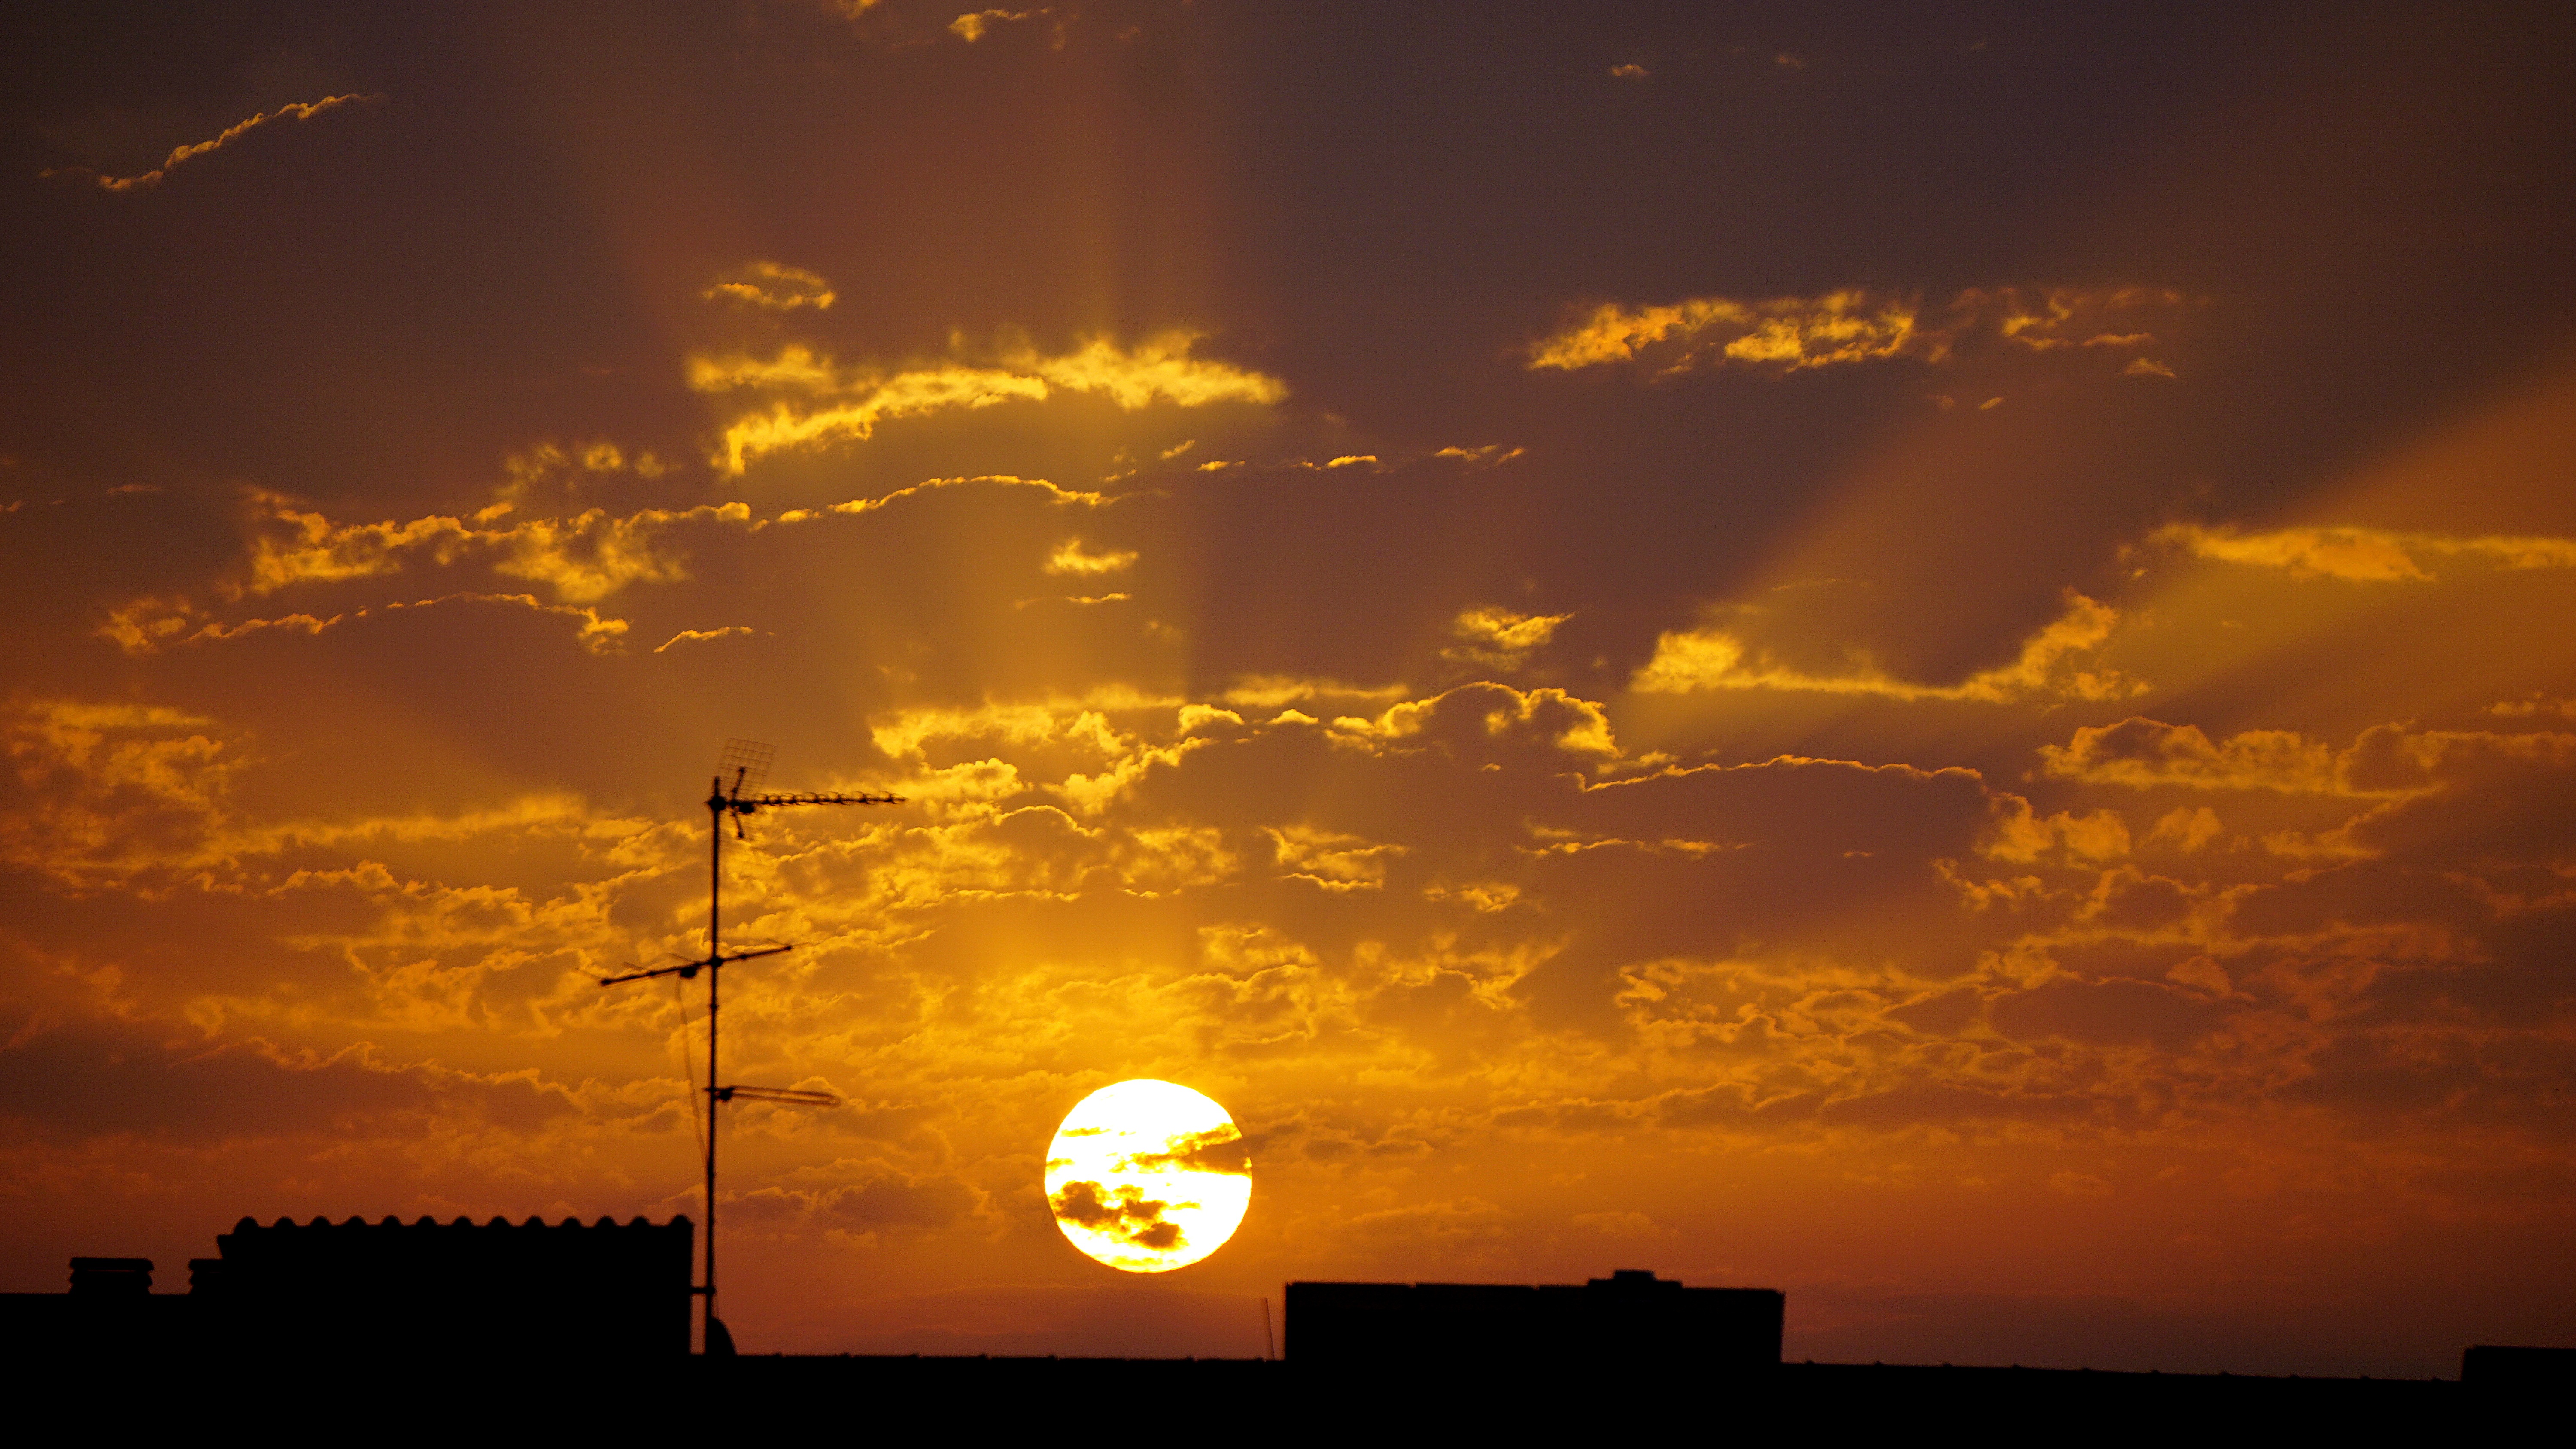
nature, horizon, cloud, sky, sun, sunrise, sunset, sunlight, morning, dawn, city, atmosphere, dusk, evening, orange, stillness, clouds, backlight, afterglow, astronomical object, output sun, red sky at morning